1908 Messina earthquake

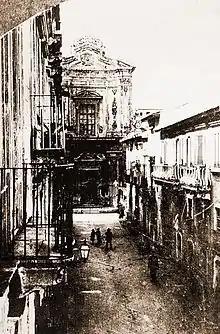
Via Santa Maria delle Trombe, a typical residential street in the populous zone near Via Monasteri a few years before the earthquake which obliterated the houses and destroyed the homonymous church

Messina lost almost half its population and the entire historical city centre was devastated including its Norman cathedral, which had withstood previous earthquakes such as the severe one in 1783; just the perimeter walls and apses remained standing.